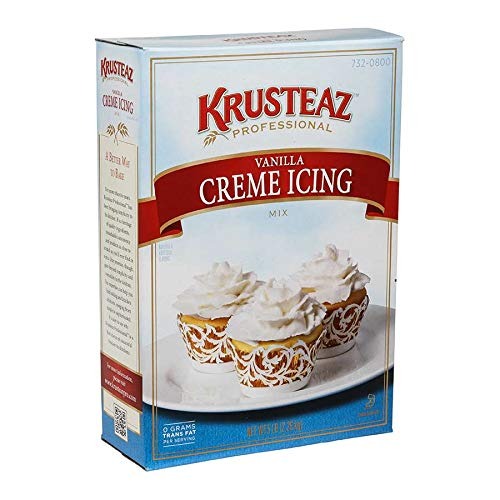
Item Name: Krusteaz Professional Icing Mix, Vanilla Creme, 5 lb.
Value: 80.0
Unit: Fl Oz

Price: 29.99